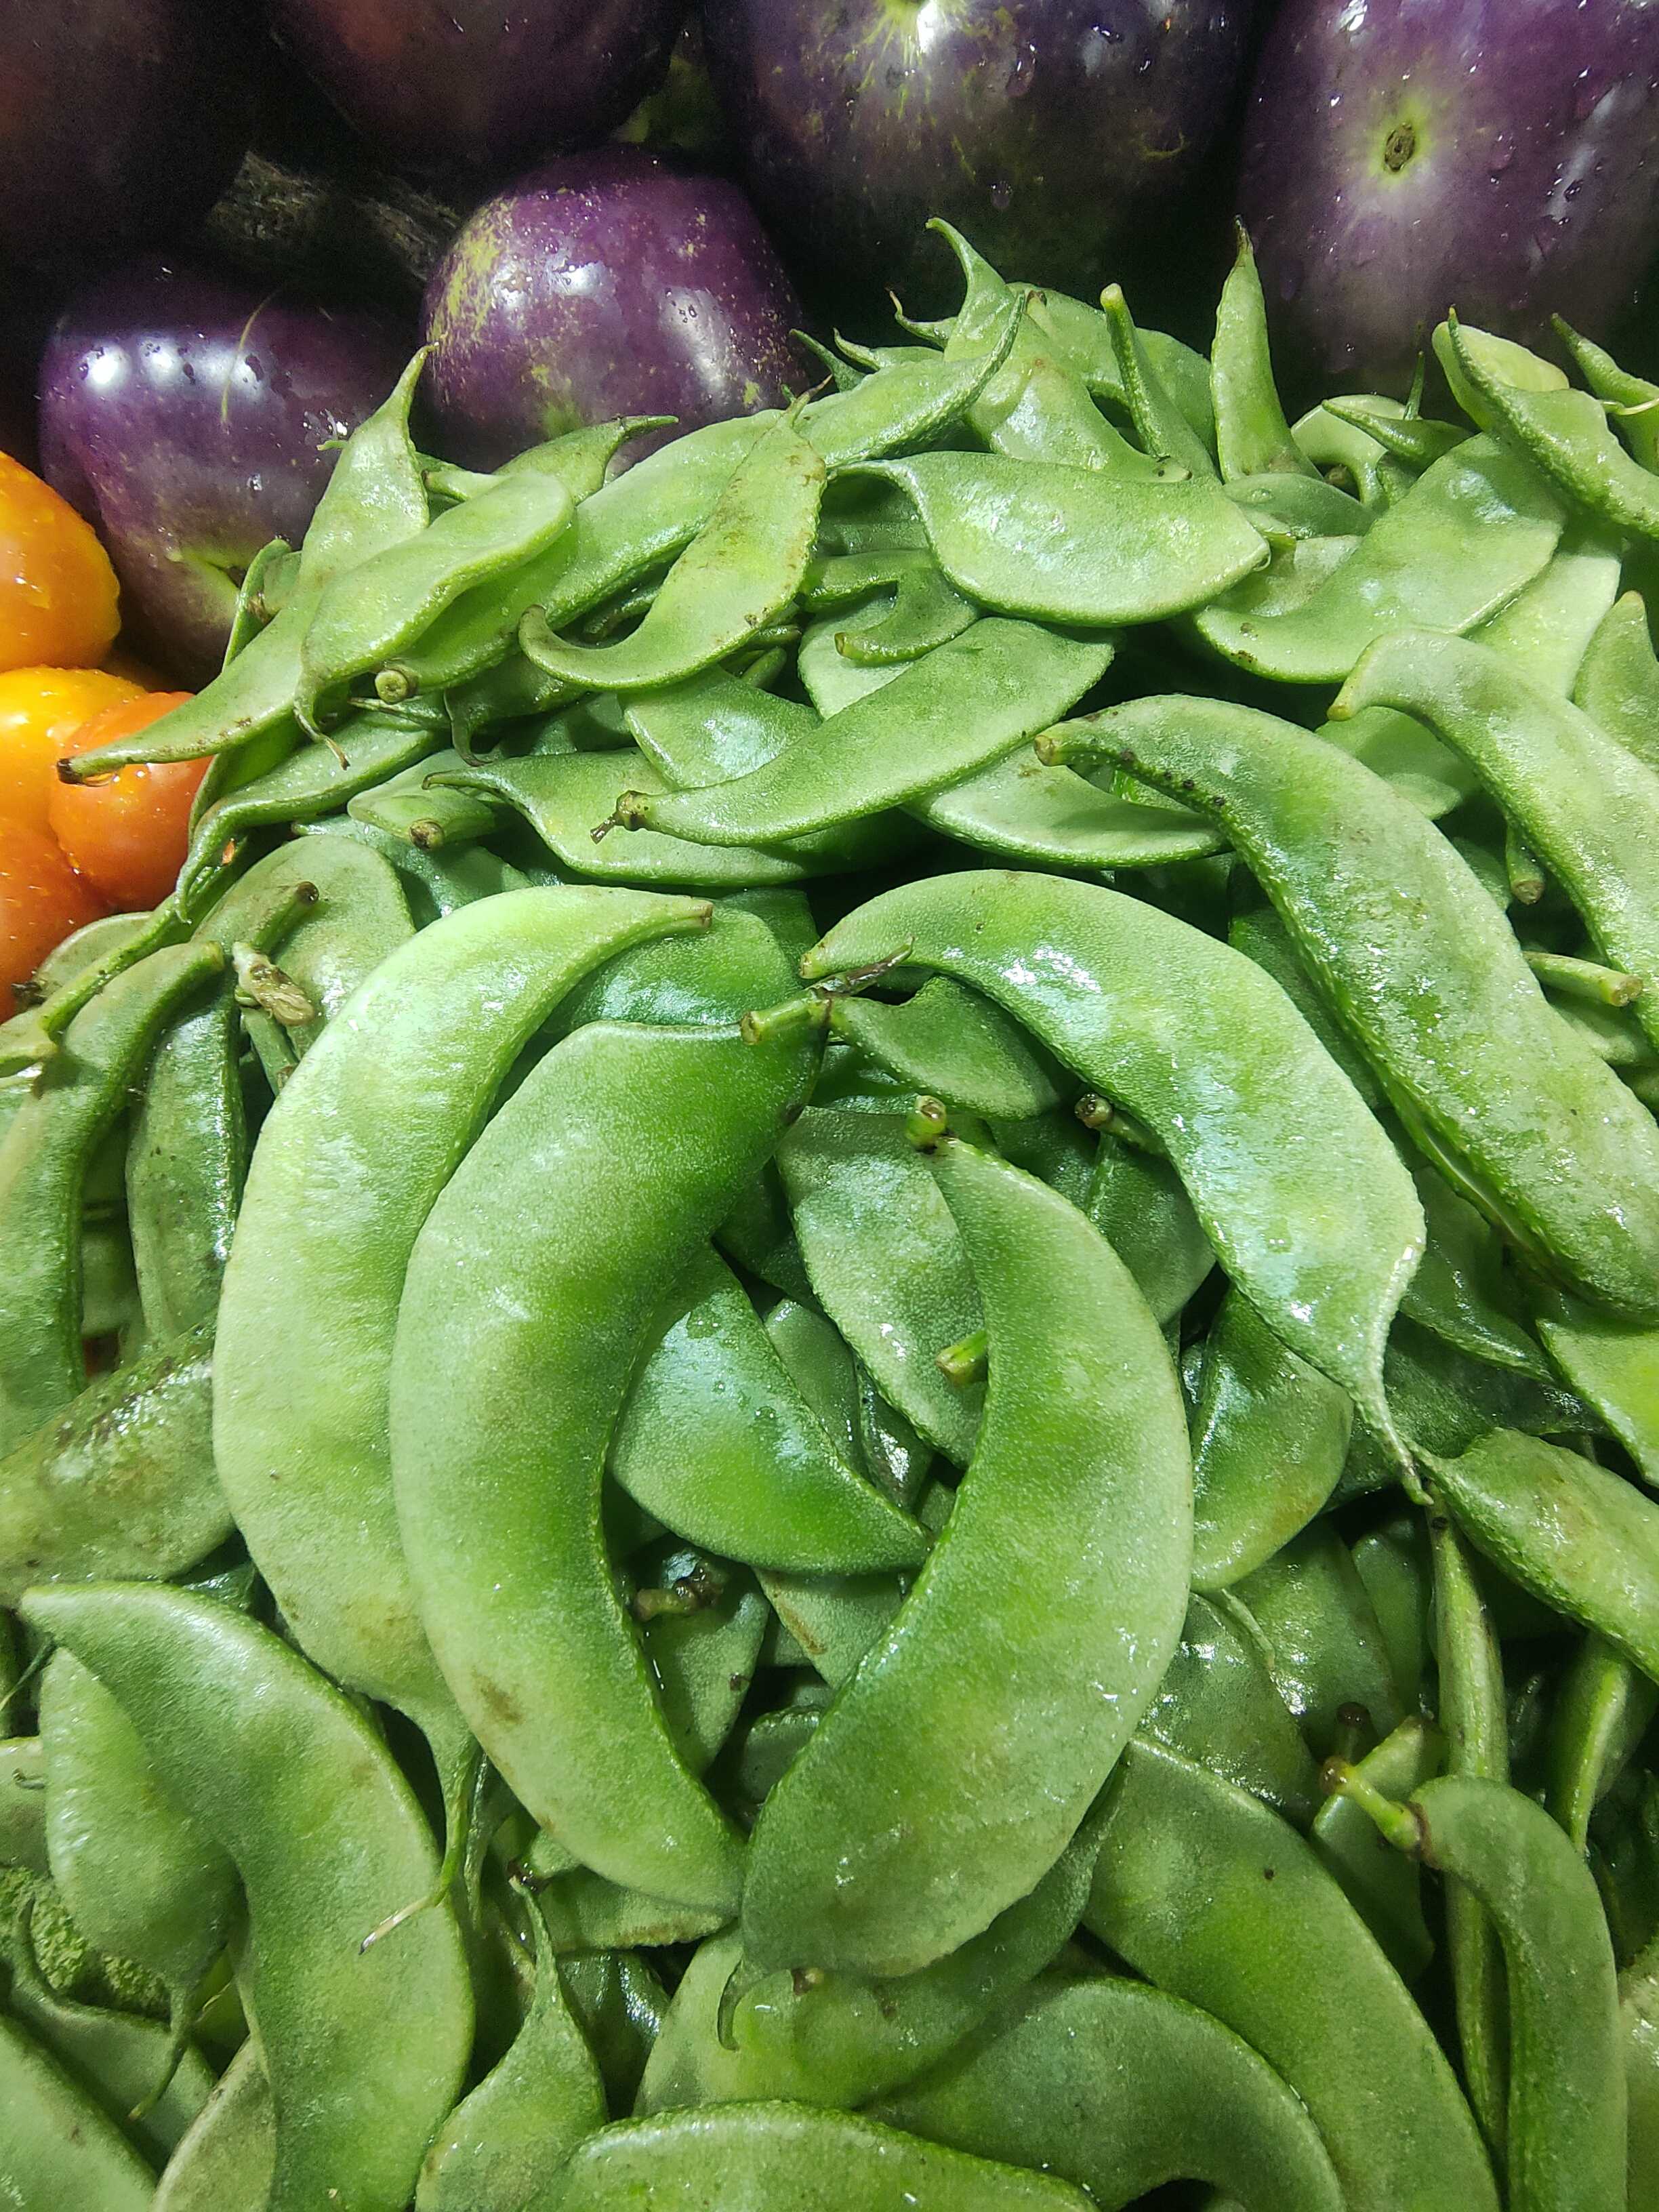
Label: Lablab purpureus